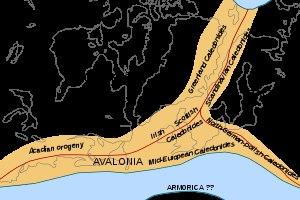
La chaîne calédonienne est une chaîne de montagnes formée au Paléozoïque, durant l'orogenèse calédonienne, À l'origine de vieux massifs d'Europe et d'Amérique du Nord. Elle est nommée d'après Caledonia, le terme latin désignant l'Écosse.